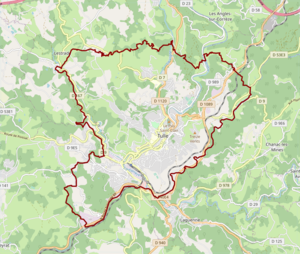
carte réalisée sur umap This map was created from OpenStreetMap project data, collected by the community. This map may be incomplete, and may contain errors. Don't rely solely on it for navigation.
Tulle est une commune du Sud-Ouest de la France, préfecture du département de la Corrèze dans la région Nouvelle-Aquitaine. Les habitants de la ville sont appelés les Tullistes.